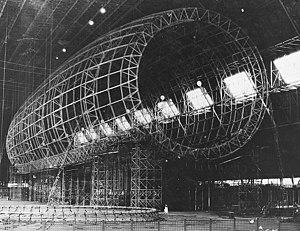
Un ballon dirigeable est un aéronef léger, plus précisément un aérostat, renfermant des dispositifs destinés à assurer la sustentation ainsi que des systèmes de propulsion lui conférant une certaine manœuvrabilité. Les dirigeables se distinguent des autres types de ballons, les montgolfières et ballons à gaz libres qui subissent les vents et ne sont donc manœuvrables que verticalement.
L’USS Akron (ZRS-4) est un dirigeable rigide rempli à l'hélium, qui appartenait à la Marine des États-Unis. Il s'est écrasé au large de la côte du New Jersey le 4 avril 1933, tuant 73 membres d'équipage et passagers. Pendant son service, ce dirigeable a servi de dirigeable porte-avions, lançant notamment des avions biplaces F9C Sparrowhawk.